Ortler

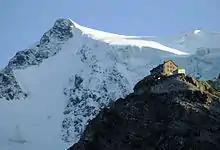
Payer house on the North ridge

The first time the Ortler was climbed via the easiest and currently normal route, the North ("Tabaretta") ridge, was more recently, in July 1865, as the approach is rather lengthy. In 1875 a hut was erected 3,029m high on the North ridge, to break up the climb in two steps. It was named the Payer house, after Julius von Payer, who had mapped the Ortler Alps between 1865–1868 and had climbed 50 of its peaks with as his guide.